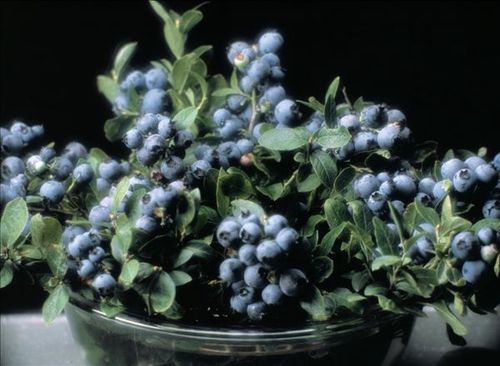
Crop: blueberry
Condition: healthy